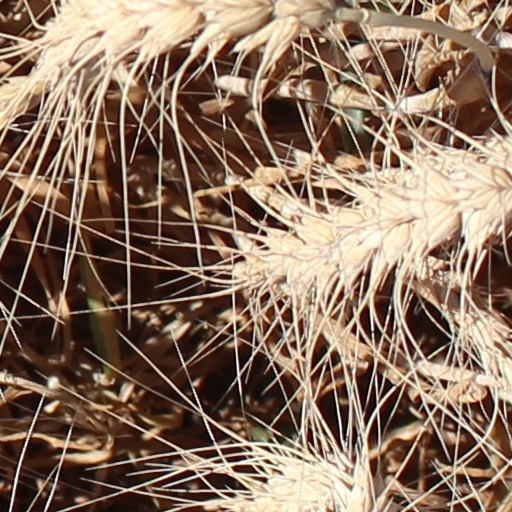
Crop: wheat